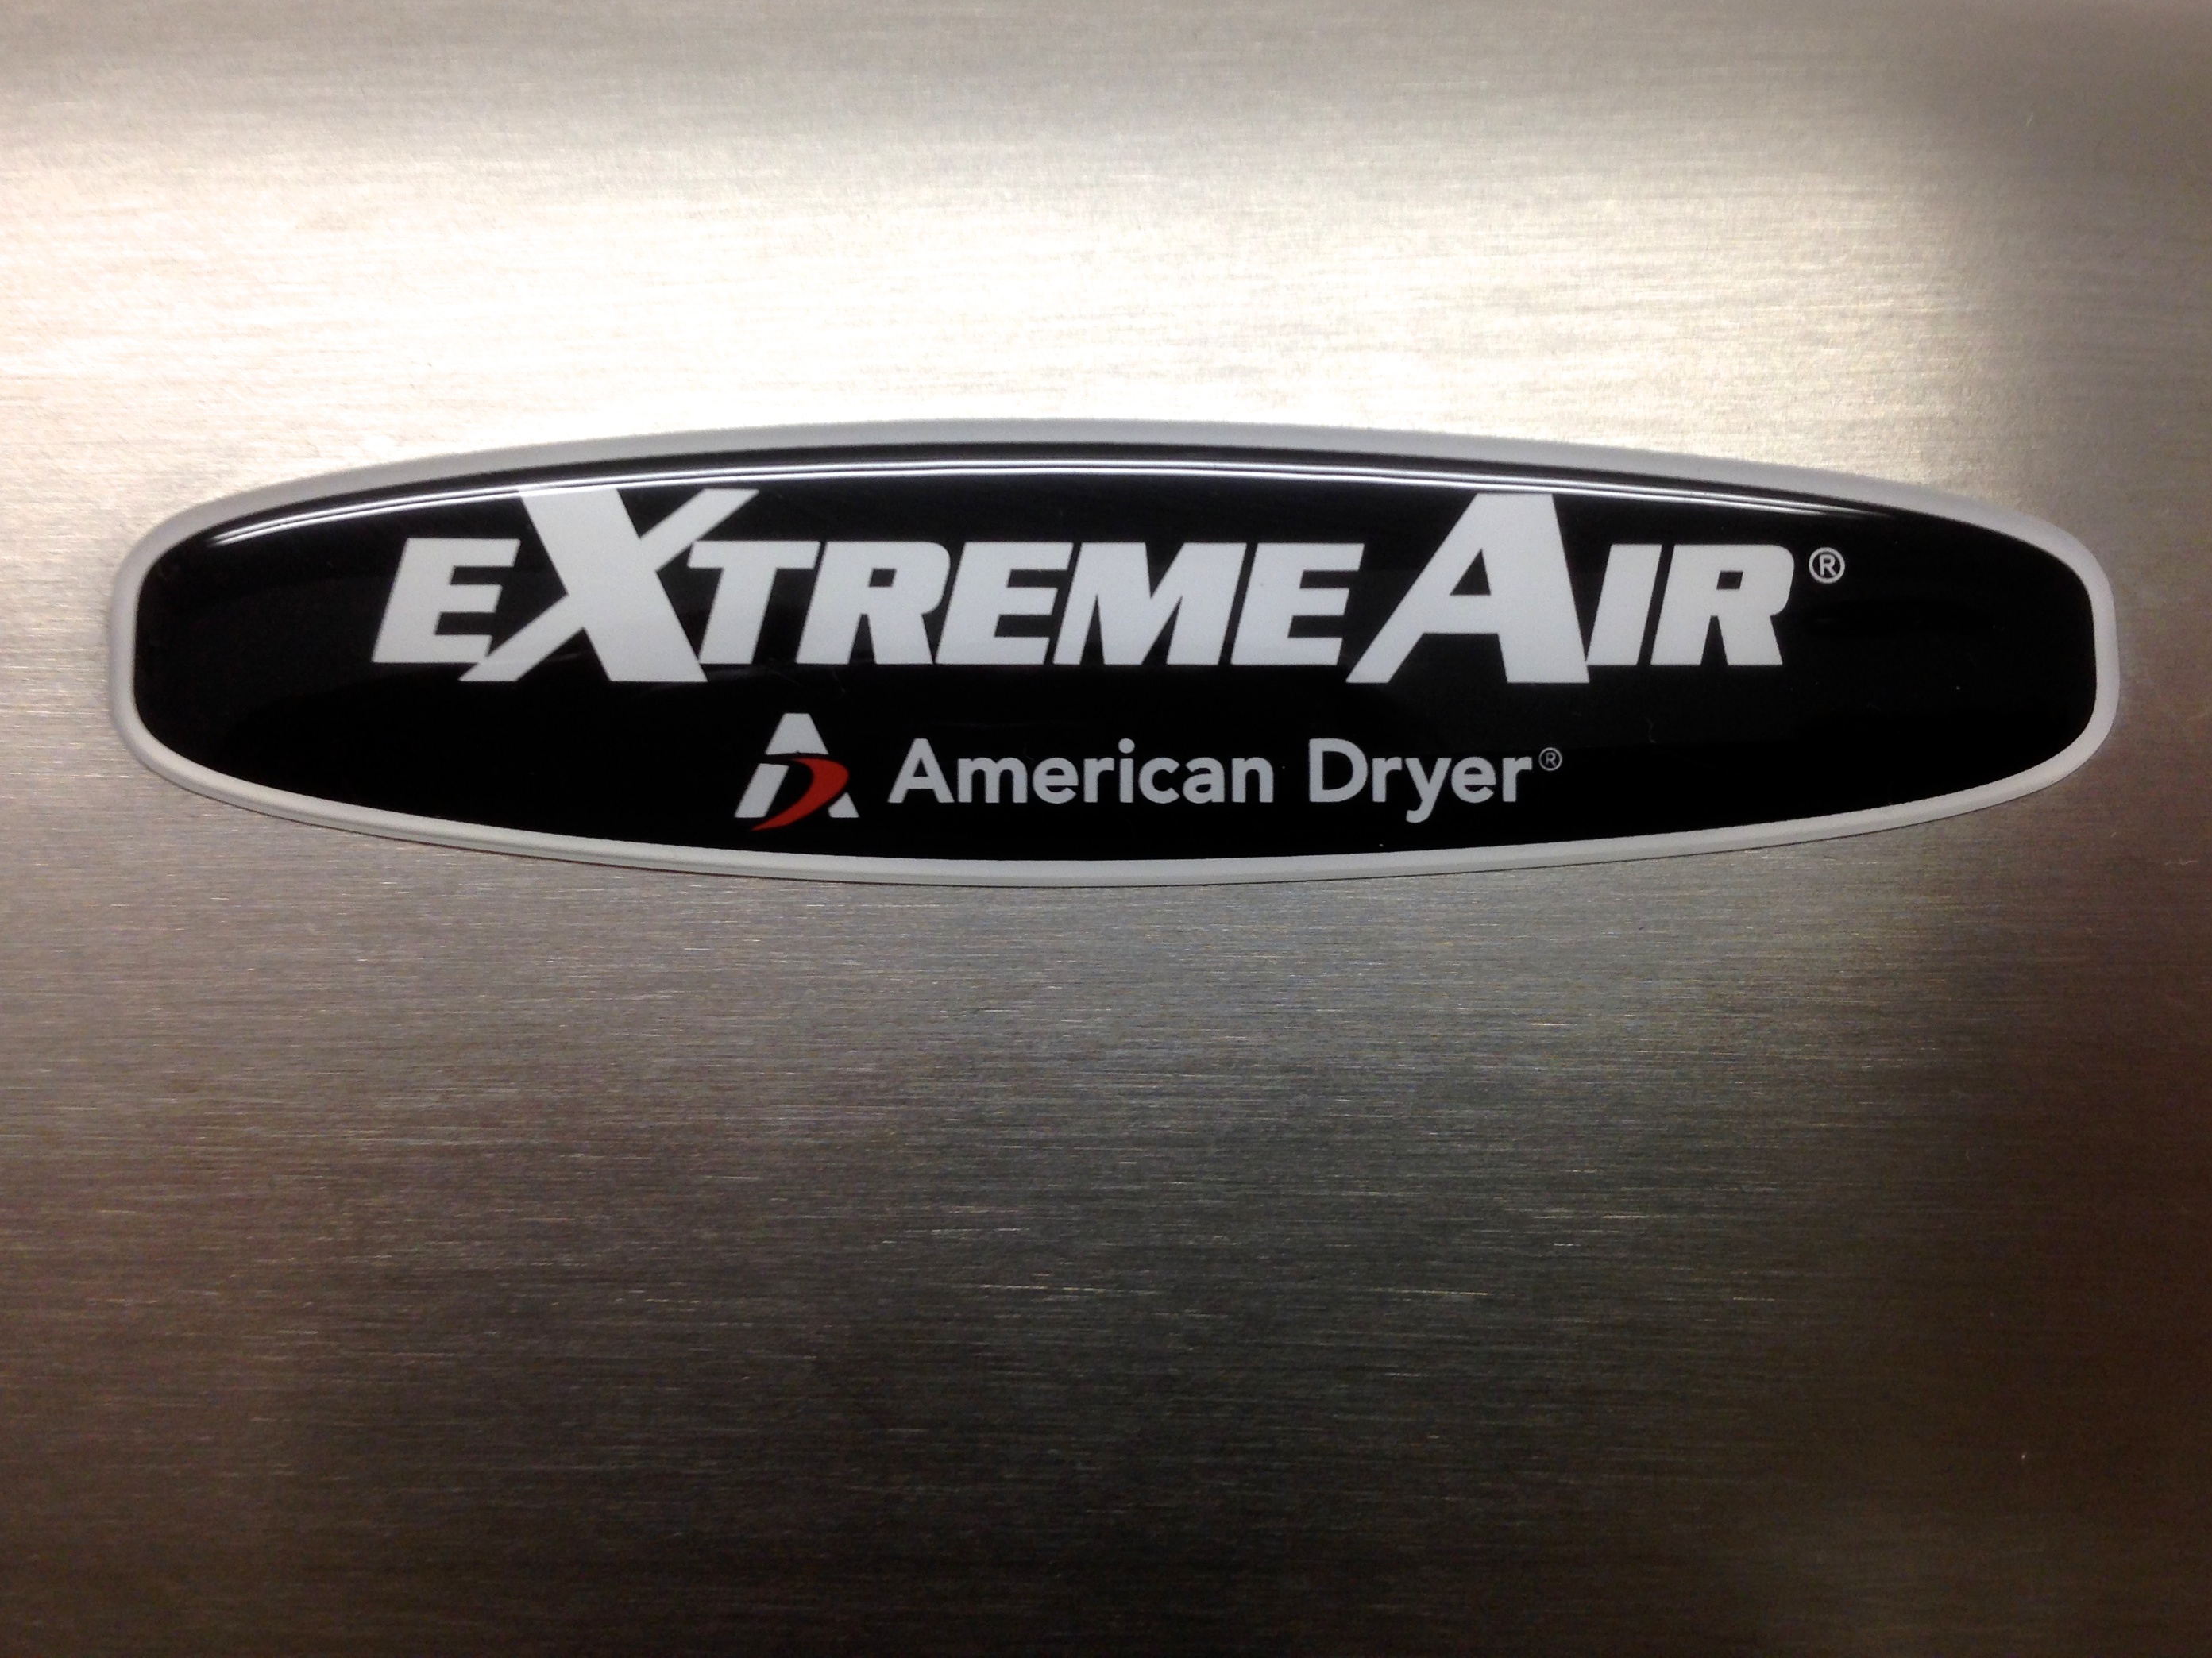
symbol, surfboard, emblem, sports equipment, bumper, golf club, font, iron, automotive exterior, surfing equipment and supplies, vehicle registration plate